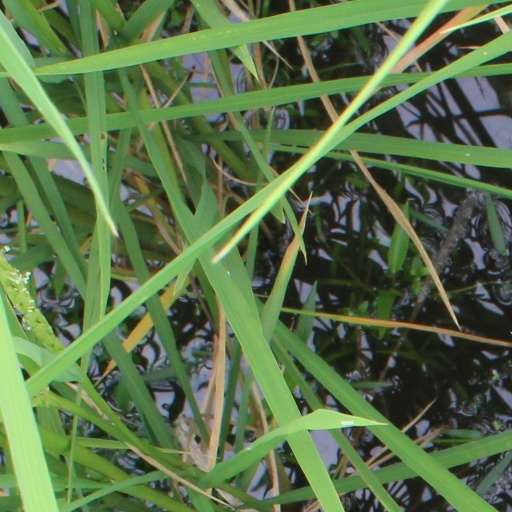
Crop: rice